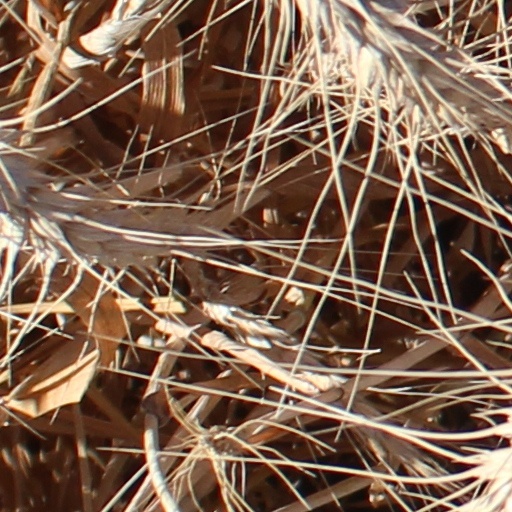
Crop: wheat